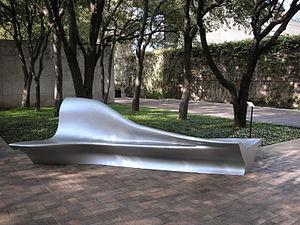
Zaha Hadid, née le 31 octobre 1950 à Bagdad et morte le 31 mars 2016 à Miami, est une architecte et urbaniste irako-britannique. Figure importante du courant déconstructiviste, ella a reçu le prestigieux prix Pritzker en 2004.